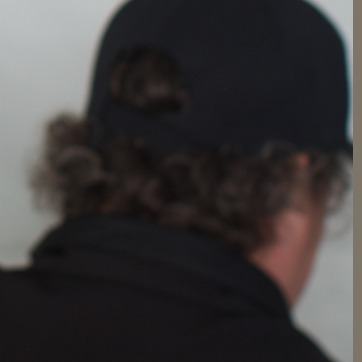
Material: hair